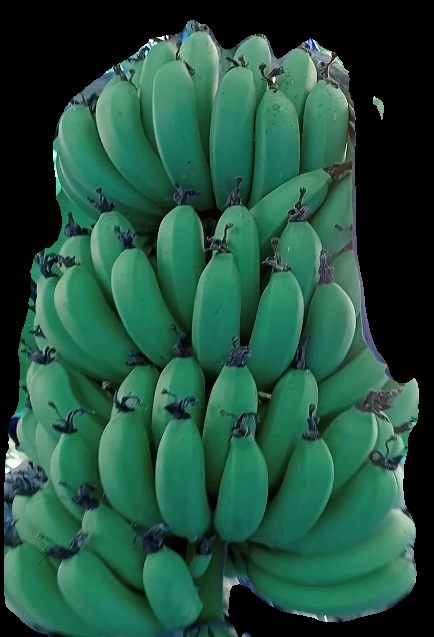
Variety: pachbale
Grade: grade1